1795–1820 in Western fashion

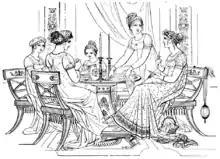
An idealized classicized depiction of an English Regency domestic scene

Gloves were always worn by women outside the house. When worn inside, as when making a social call, or on formal occasions, such as a ball, they were removed when dining. About the length of the glove, A Lady of Distinction writes: